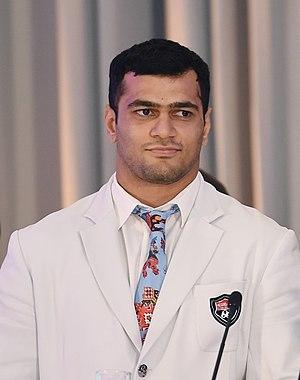
Elmar Qasımov est un judoka d'Azerbaïdjan en activité évoluant dans la catégorie des moins de 100 kg.